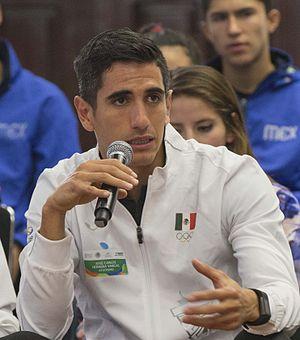
José Carlos Herrera Vargas est un athlète mexicain, spécialiste du sprint.